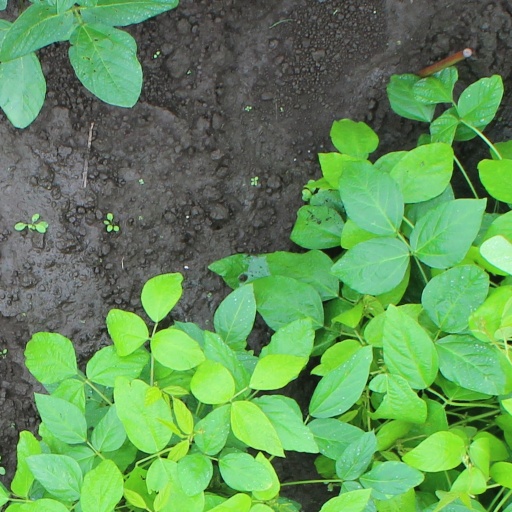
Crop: soybean